Describe the emotion expressed in this image:  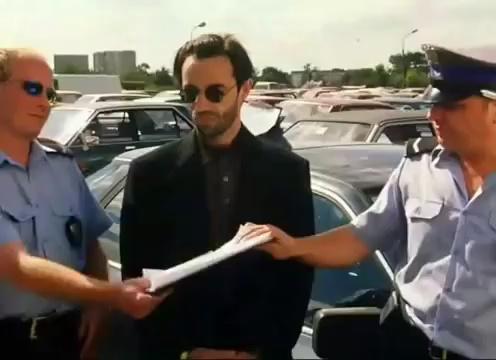
This person displays Suffering, valence and arousal with low intensity.